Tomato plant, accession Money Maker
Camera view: horizontal (90 deg, fisheye); turntable rotation: 120 degrees
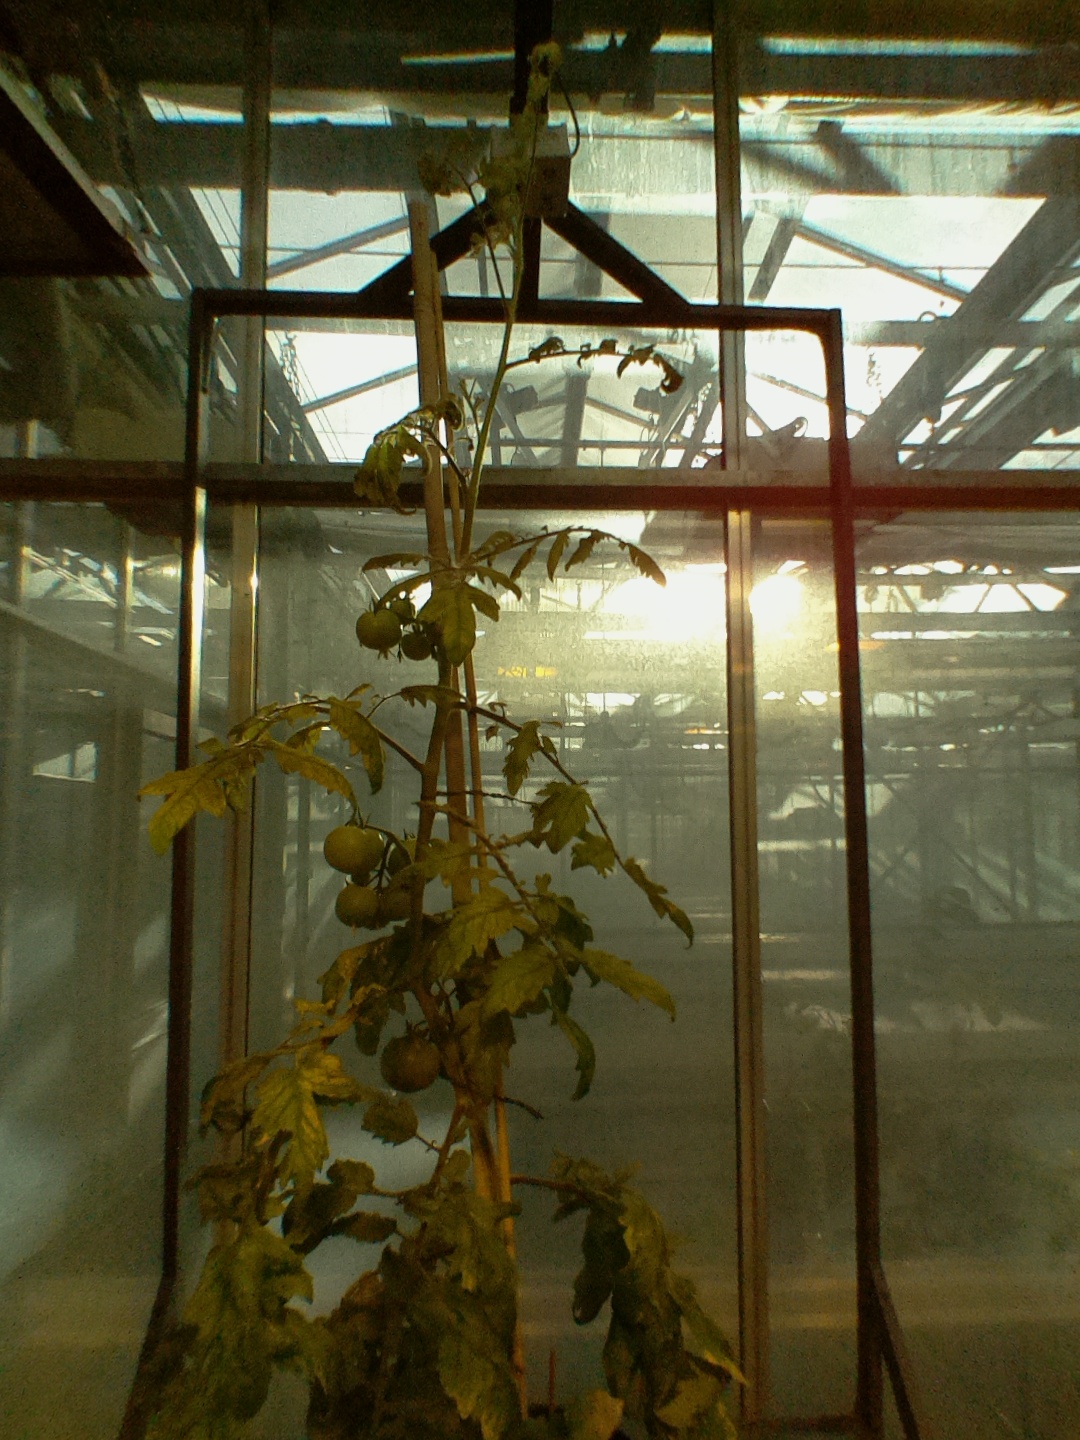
BBCH growth stage 77: 70%-80% of final fruit size